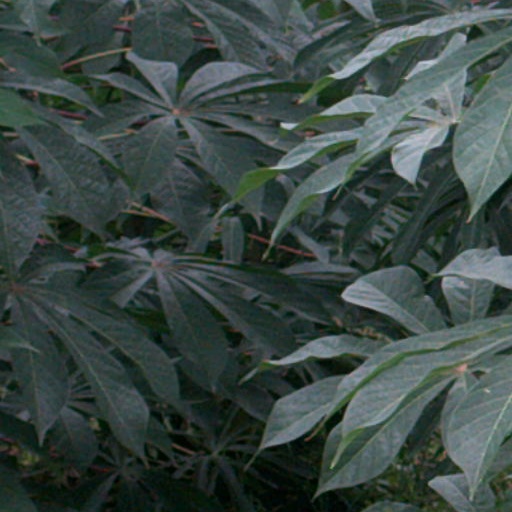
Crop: cassava